2022 United Nations Climate Change Conference

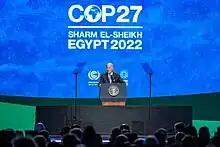
President Biden speaks at the 2022 United Nations Climate Change Conference-This week, President Biden traveled to Egypt, Cambodia, and Indonesia to work alongside our allies and partners to deliver real, meaningful progress around the world.

Possible climate change measures were discussed at the 2022 United Nations General Assembly, including the governments of several island nations launching the Rising Nations initiative, and Denmark and Scotland announcing climate finance measures for developing countries. On 14 October 2022, the Scottish government called for climate reparations at COP27, as a "moral responsibility". At a pre-COP meeting in October 2022, UN Secretary-General António Guterres emphasized the importance of the conference given the impacts of climate change observed in 2022, such as floods in Pakistan, heatwaves in Europe and Hurricane Ian that impacted countries in South, Central and North America.